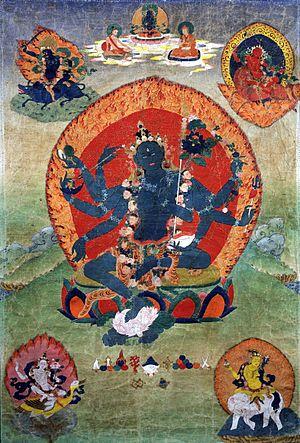
Tārā ou Ārya Tārā, chinois : 度母 ; pinyin : dùmǔ ; en japonais :Tarani Bosatsu, en tibétain Jetsun Dolma, est une femme bodhisattva très populaire aussi bien auprès des laïcs que des moines dans l’hindouisme et le bouddhisme notamment vajrayāna. En sanskrit, son nom signifie Libératrice, mais aussi Étoile, et Celle qui fait passer - à l'autre rive - à l'instar d'un Bouddha.
L’aura est un concept ésotérique qui désigne un contour coloré, comme un « halo de lumière » qui rayonnerait autour du corps ou de la tête d'un être vivant et qui serait la manifestation d'un ou plusieurs « champs d'énergie » ou d'une force vitale.
Un thangka, aussi orthographié « tangka », « thanka » ou « tanka », littéralement « chose que l'on déroule », « rouleau », est une peinture, un dessin, ou un tissu sur toile originaire d'Inde et caractéristique de la culture bouddhiste tibétaine. On en trouve de toutes les tailles, depuis les thangkas portatifs que l'on peut enrouler et dérouler au moyen de deux baguettes passées dans des ourlets, jusqu'aux thangkas monumentaux destinés à être déroulés sur une aire à flanc de colline ou sur un mur à thangka et qui peuvent atteindre plusieurs dizaines de mètres de hauteur.